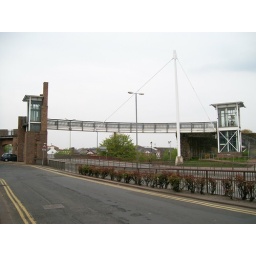
It's a bridge to get over the busy street to the castle. Alternatively, you can go under the street.